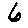
Label: 6